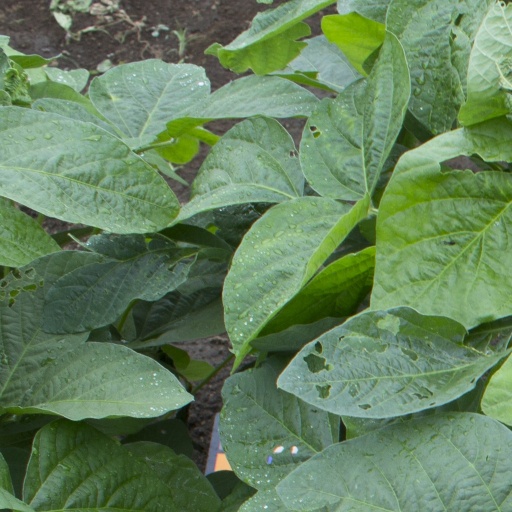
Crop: soybean